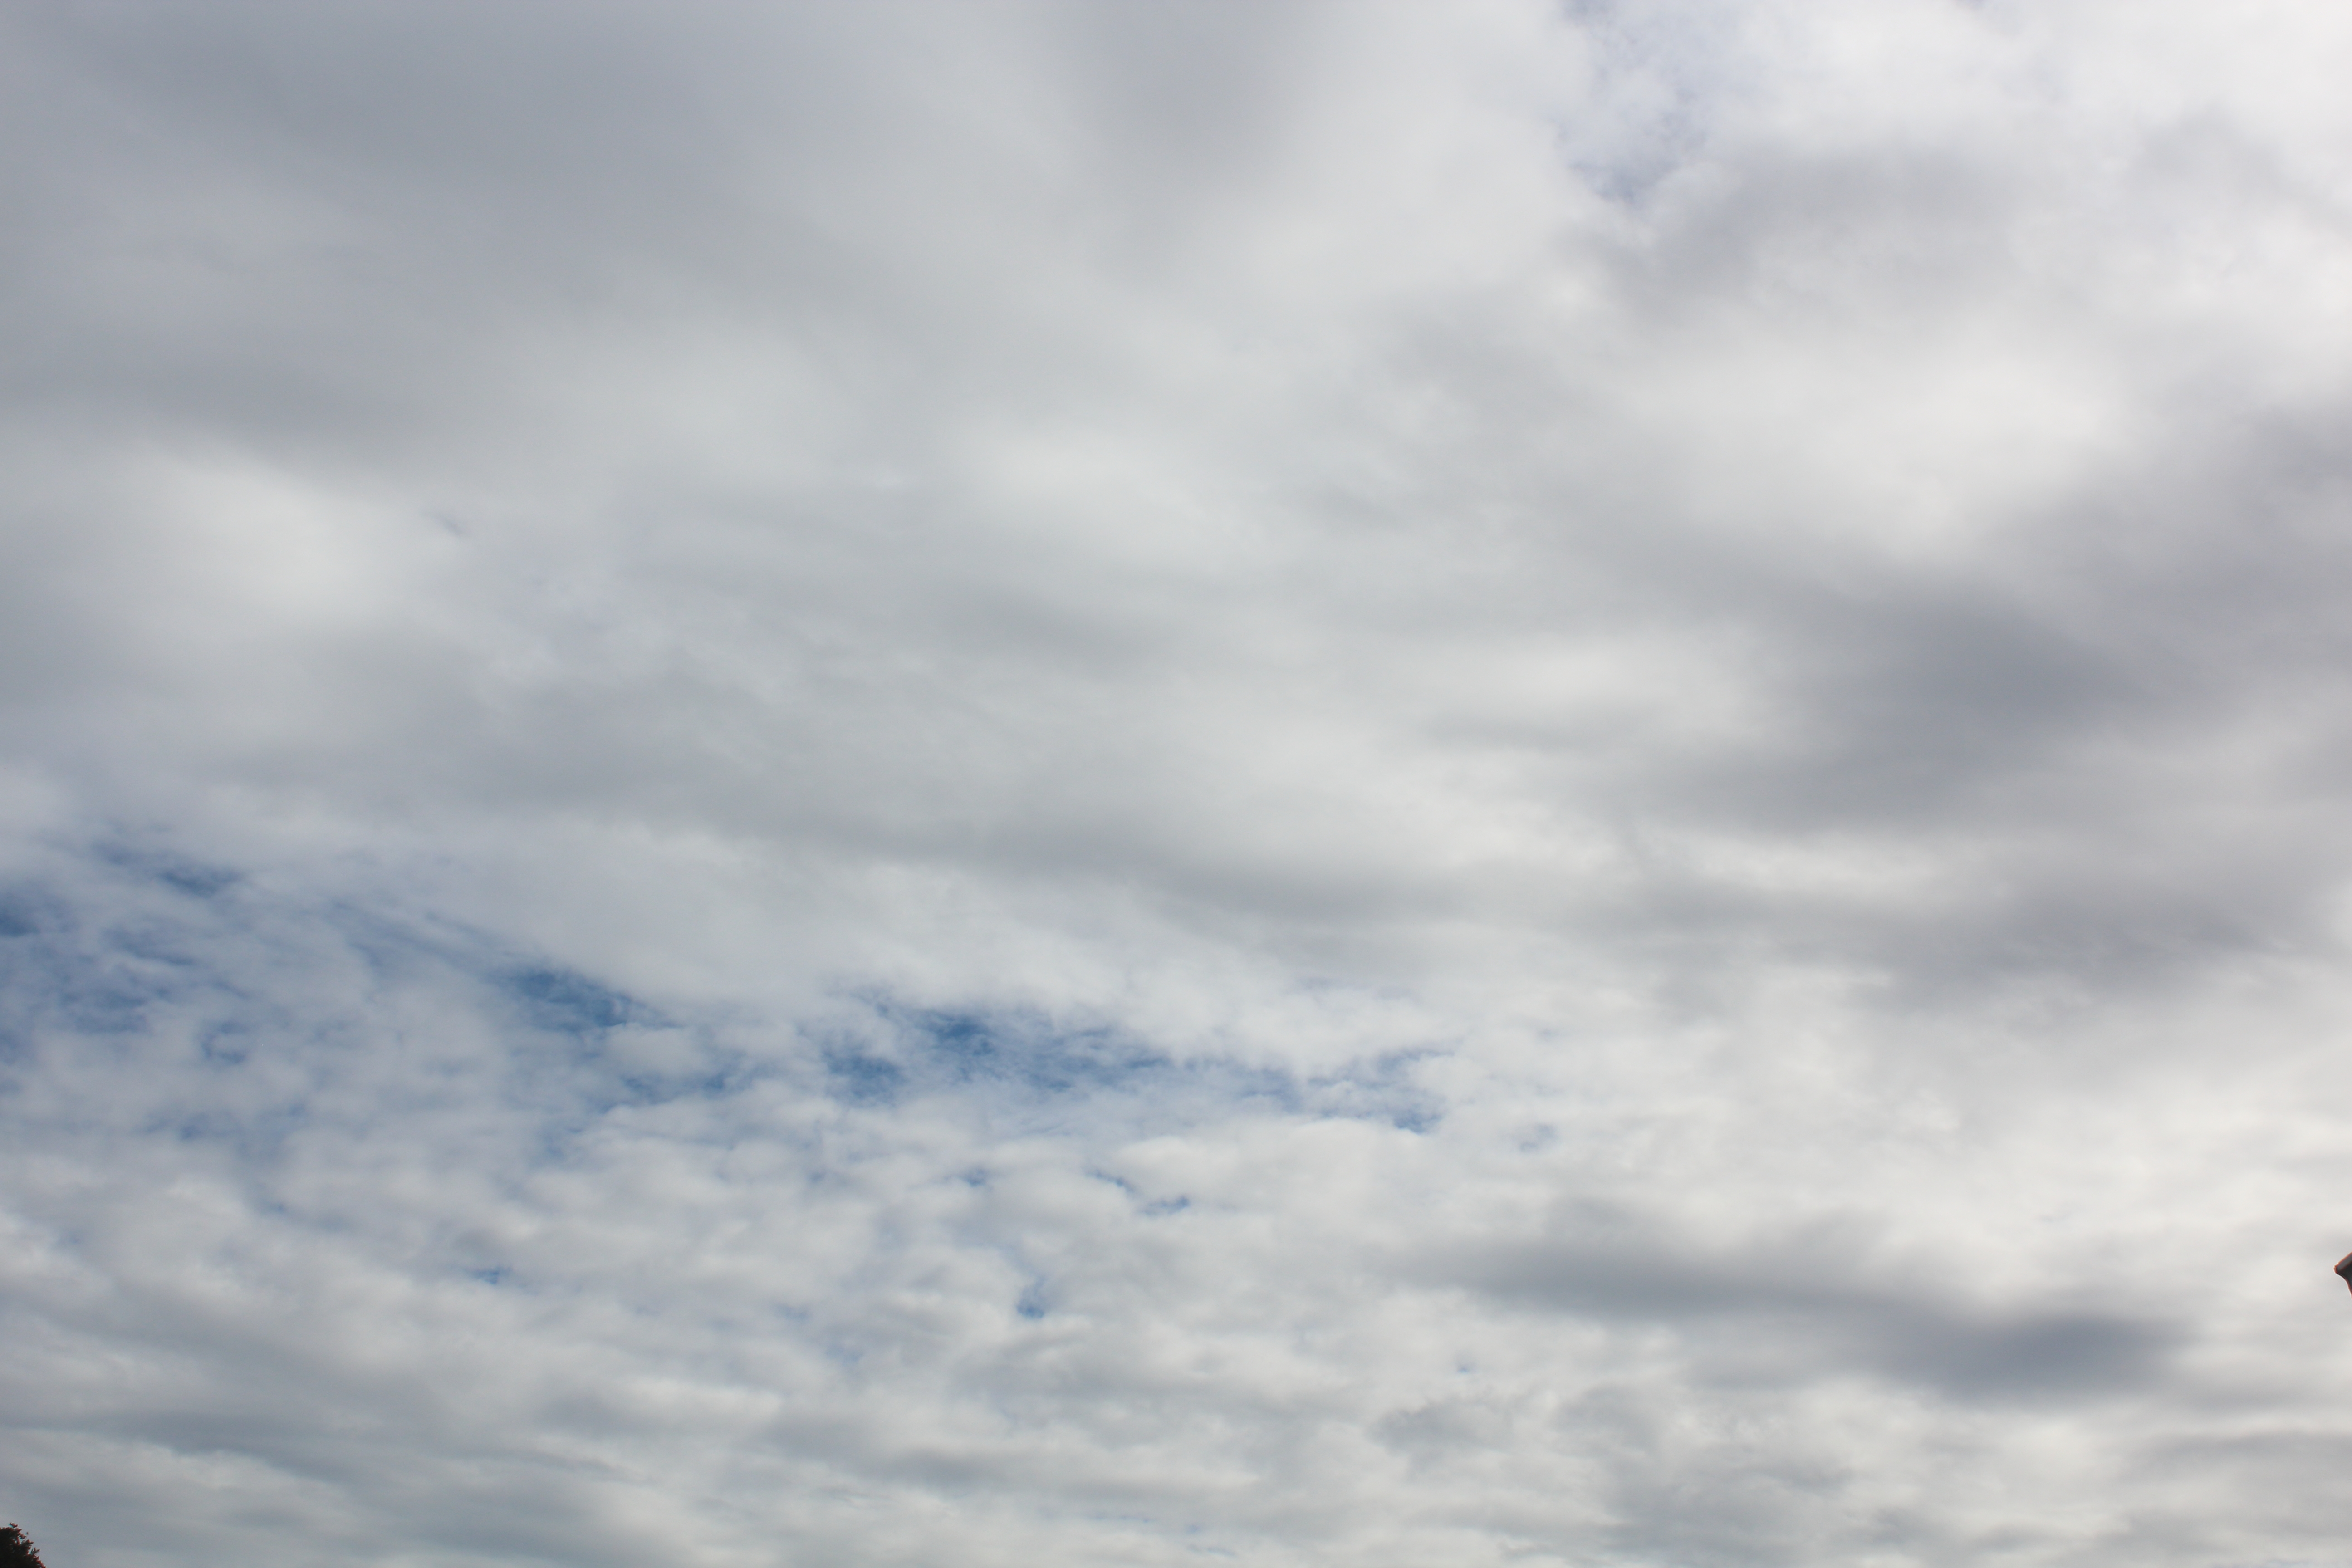
cloudy sky, sky, cloud, daytime, cumulus, atmosphere, meteorological phenomenon, horizon, calm